24th Marine Expeditionary Unit

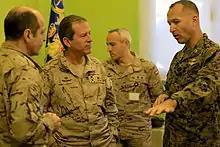
Col. Scott F. Benedict, right, talks with Spanish aviation leaders during a visit to Madrid, Spain in November 2013.

A unit citation or commendation is an award bestowed upon an organization for the action cited. Members of the unit who participated in said actions are allowed to wear on their uniforms the awarded unit citation. The 24th MEU has been presented with the following awards: